Stephen Maguire

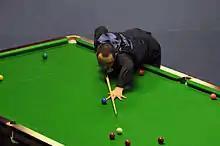
Stephen Maguire at 2013 German Masters

In February 2013, Maguire won his first ranking event title in over five years at the Welsh Open. He defeated Anthony Hamilton, Matthew Stevens, Alan McManus and Judd Trump to face Stuart Bingham in the final. He came back from 5–7 down and eventually won the match with a composed 82 break in the deciding frame to triumph 9–8. He lost 4–5 to Ricky Walden in the second round of the World Open and, despite finishing third on the PTC Order of Merit to qualify for the Finals, was beaten 3–4 by Joe Swail in the first round. Maguire cruised into the semi-finals of the China Open by seeing off Michael Holt 5–3 and Barry Hawkins and Bingham both 5–1. He played Neil Robertson and led 4–2, but went on to lose 5–6. He faced world number 67 Dechawat Poomjaeng in the opening round of the 2013 World Championship and became part of "one of the biggest shocks" in the recent history of the tournament as he lost 9–10 to the "charismatic Thai" player.